Thermoset polymer matrix

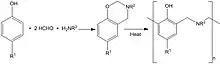
Benzoxazine resin synthetic pathway, structure and cure mechanism

Cure is characterised by expansion rather than shrinkage and uses include structural prepregs, liquid molding and film adhesives for composite construction, bonding and repair. The high aromatic content of the high molecular weight polymers provides enhanced mechanical and flammability performance compared to epoxy and phenolic resins.